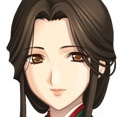
Portrait style: Anime Portrait